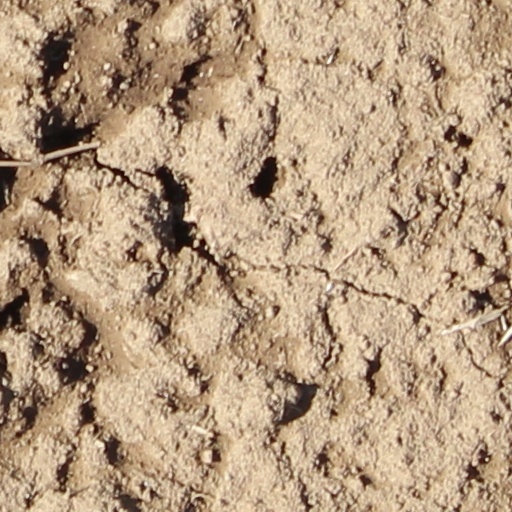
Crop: wheat